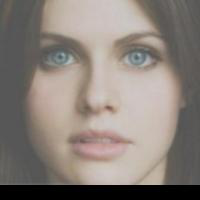
Age group: age 21-30